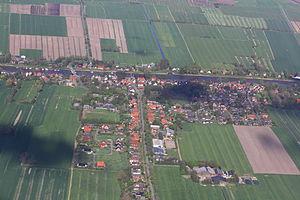
Oberndorf est une commune allemande de l'arrondissement de Cuxhaven, dans le land de Basse-Saxe.